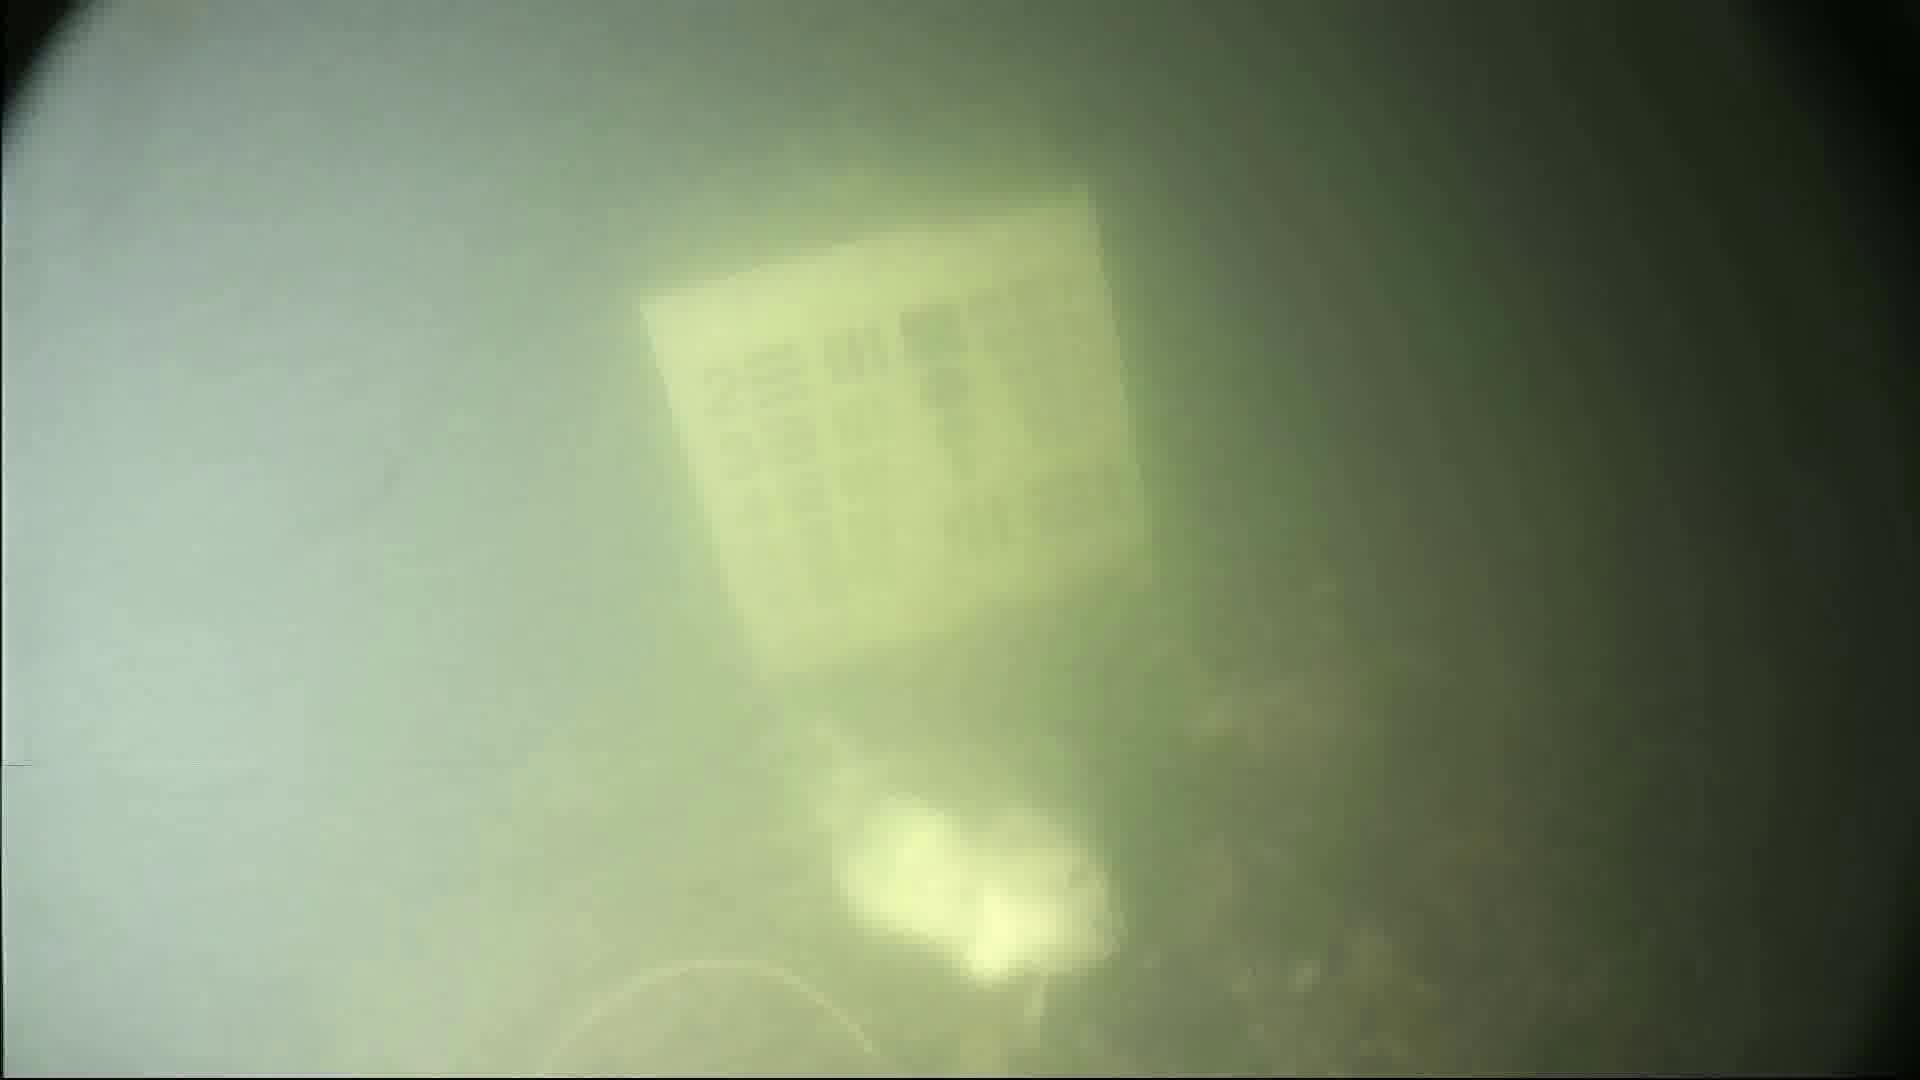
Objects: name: fish
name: crab